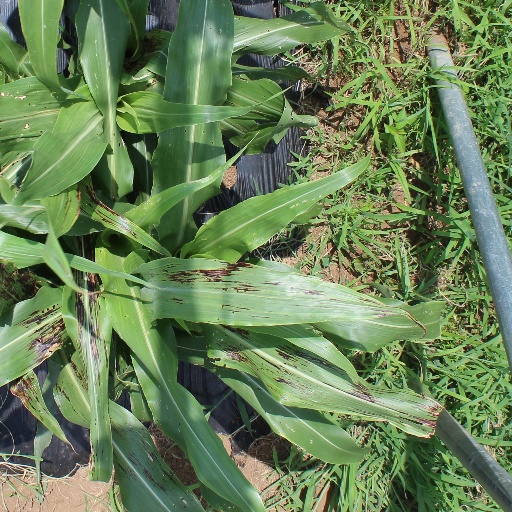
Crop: sorghum